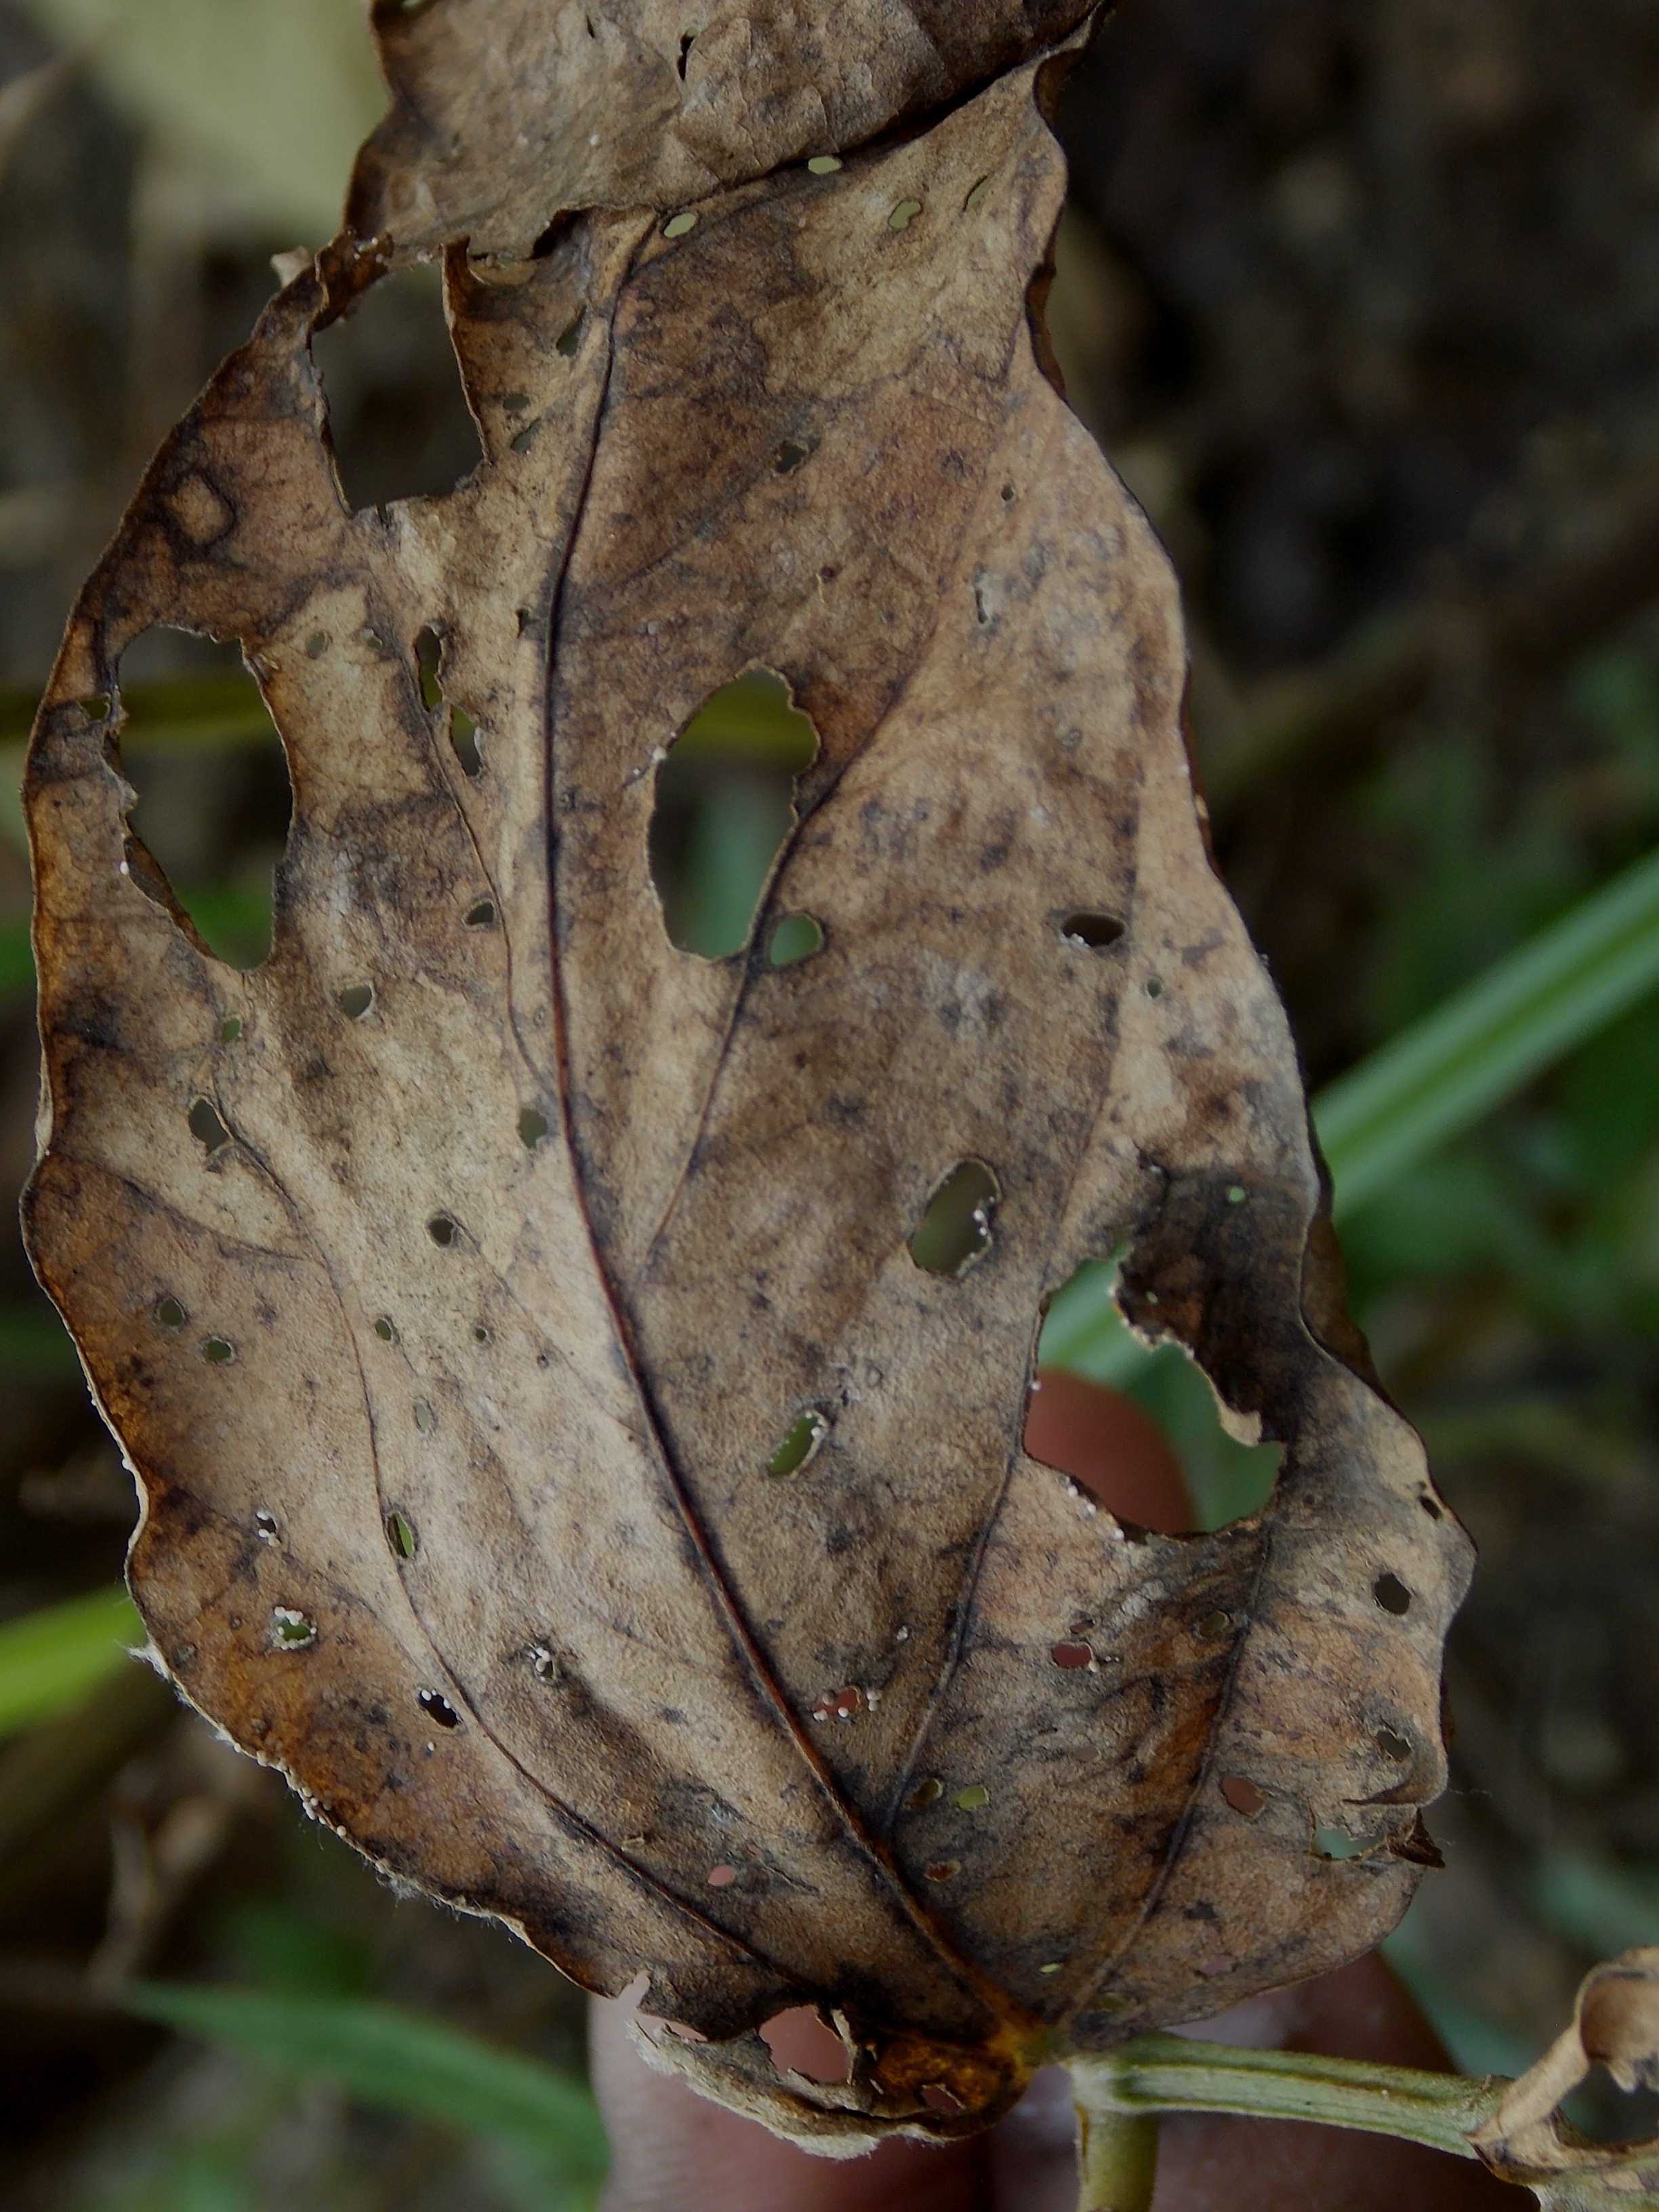
Label: Disease